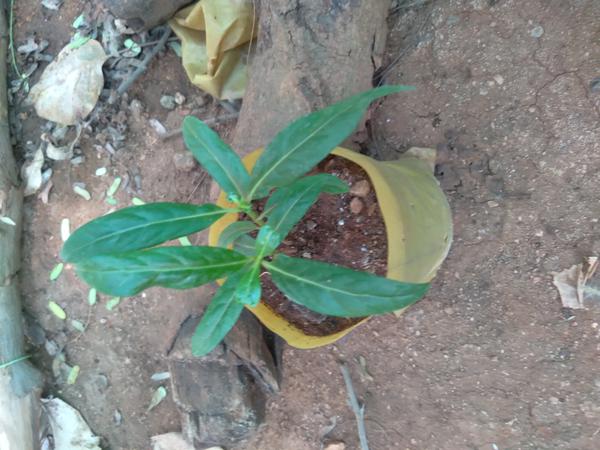
Plant: Nooni